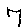
Label: 7